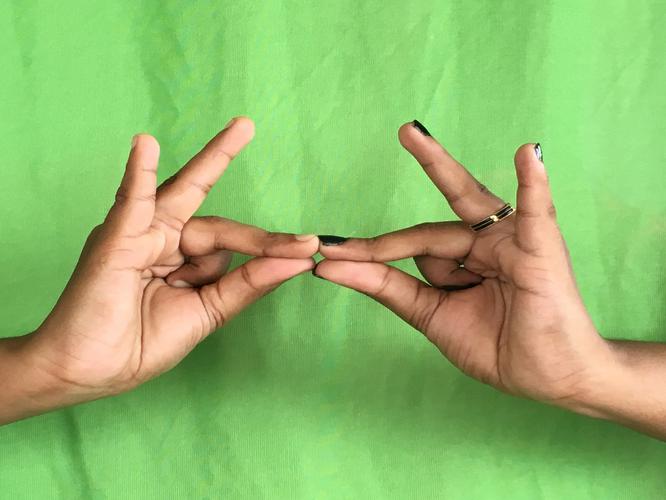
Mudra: Sakata
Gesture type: double_hand